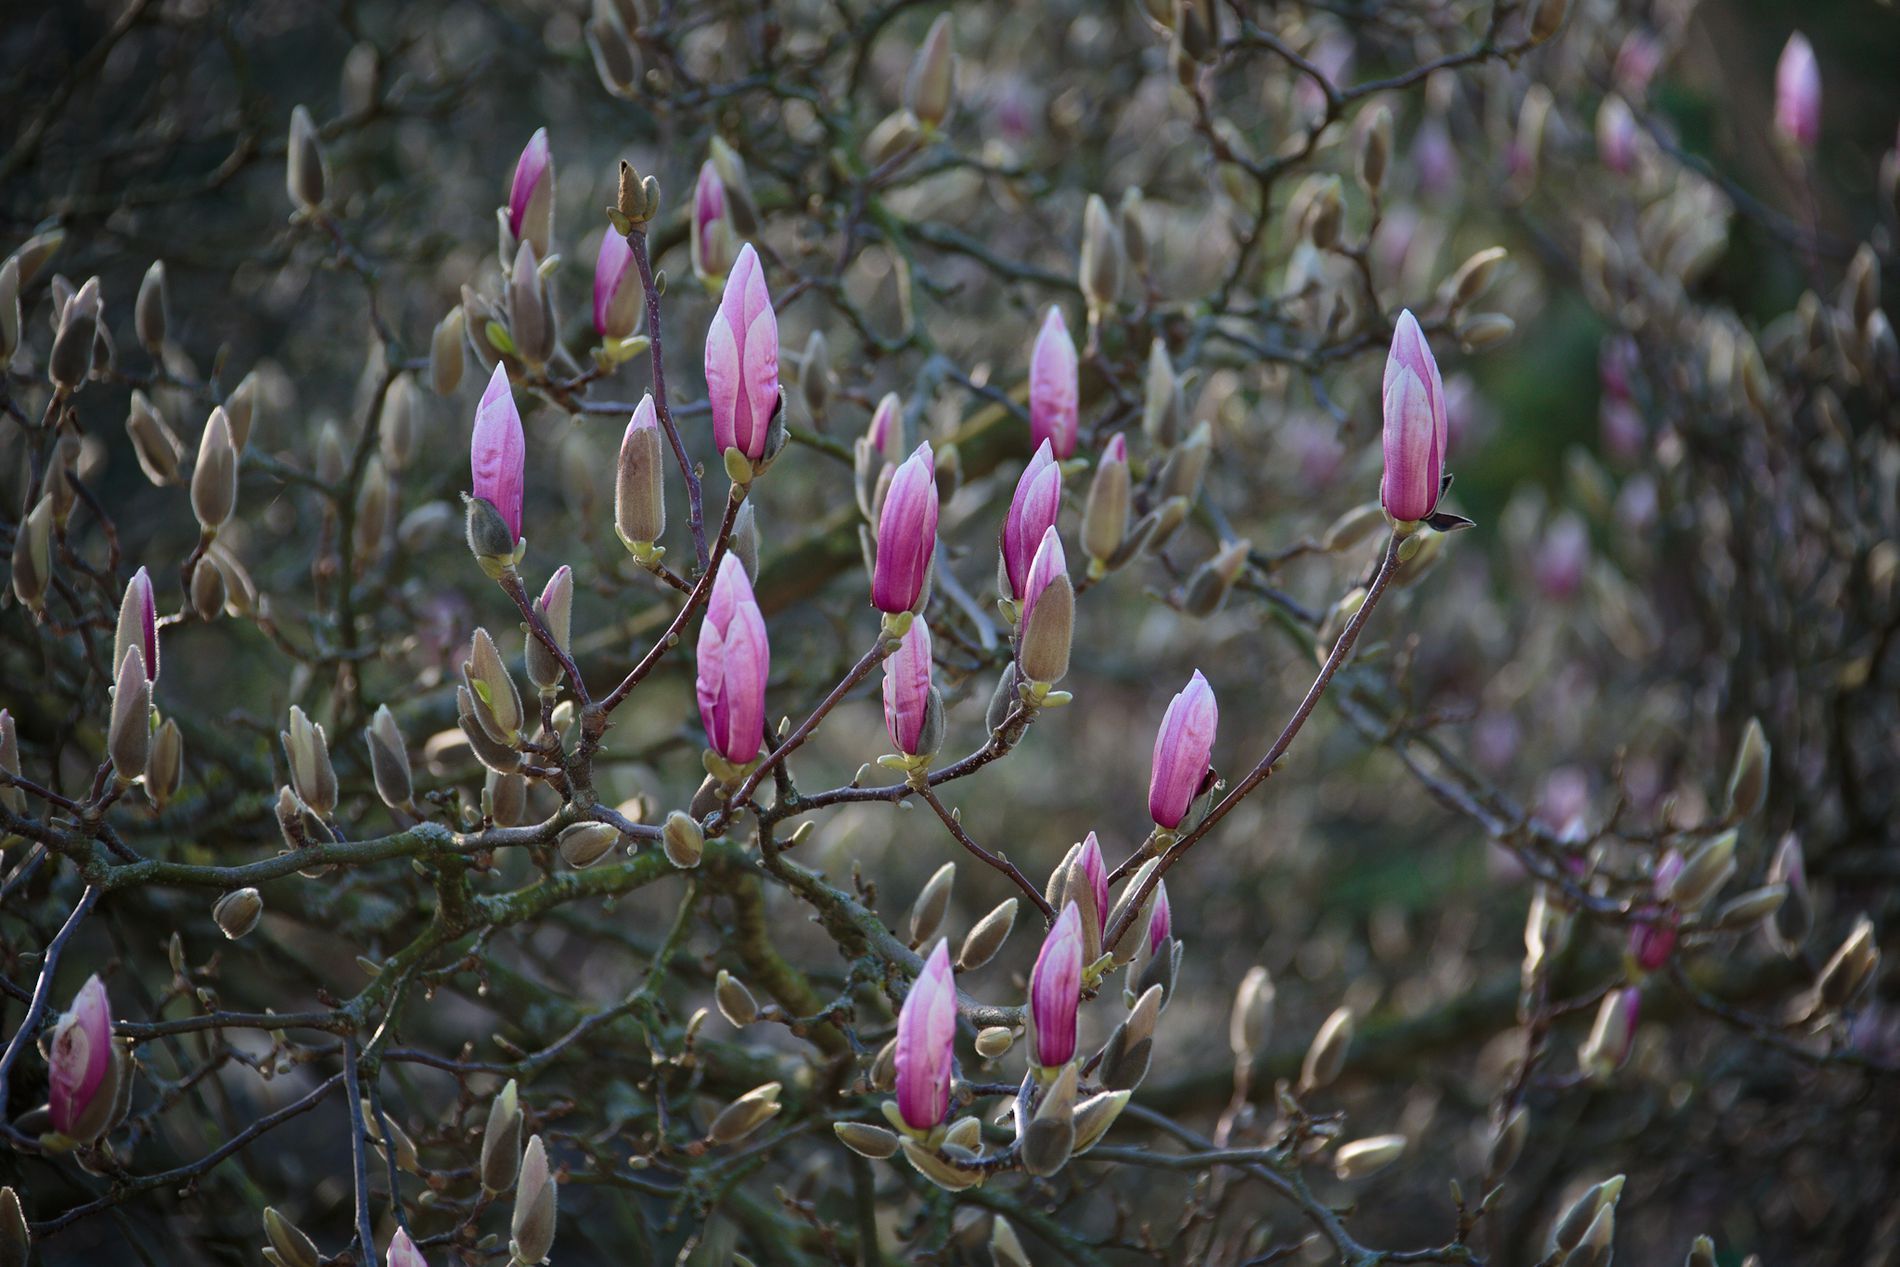
Closed Purple flowers
A tree with many closed purple flowers , and the tips turn white against a blurred background.
A botanical photograph captures purple flower buds on the verge of blooming, still closed along a tree branch. Taken at eye level, the image uses a cool, natural color palette that emphasizes the soft purples and muted greens. The overall atmosphere feels quiet and serene, evoking a sense of stillness and the calm anticipation of spring.
Labels: Bud, Flower, Plant, Sprout, Petal, Vegetation, Rose, Acanthaceae, Astragalus, Geranium, Purple, Tree, Tree branch, Background
Camera: Canon Canon EOS 5D Mark III
Lens: EF28-300mm f/3.5-5.6L IS USM
Aperture: F5.6
Exposure: 1/250 sec
ISO: 400
Focal length: 210.0 mm